Boddam branch line

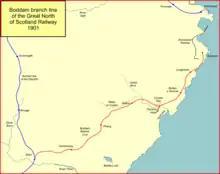
System map of the Boddam branch railway, Aberdeenshire

The had a main line from Aberdeen to Keith, and had encouraged local privately owned companies to build connecting branch lines. On that basis the Formartine and Buchan Railway Company built branch lines from Dyce to Peterhead and Fraserburgh, in Aberdeenshire, Scotland. Those lines opened in stages from 1861 to 1865. The financial performance of the Formartine and Buchan Railway was poor, and with several others, the Company was absorbed by the in 1866. The Fraserburgh and Peterhead lines became known as "The Buchan Lines".